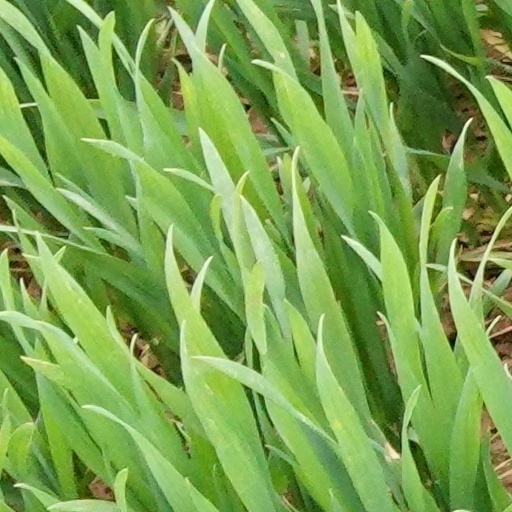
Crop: wheat